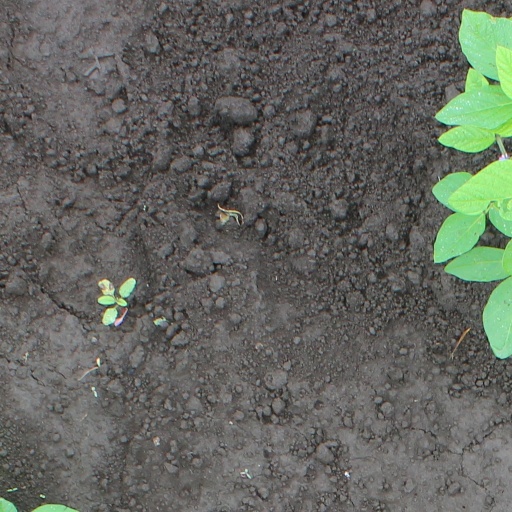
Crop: soybean